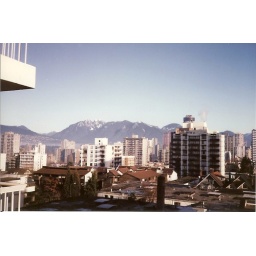
View from our bedroom window in the Santana apartment. This is looking north up Jervis.